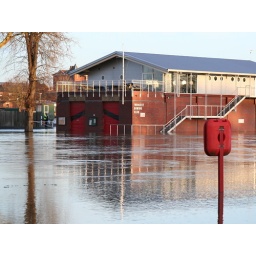
A view of the Worcester Rowing Club building which is appropriately in the river thanks to the flood.